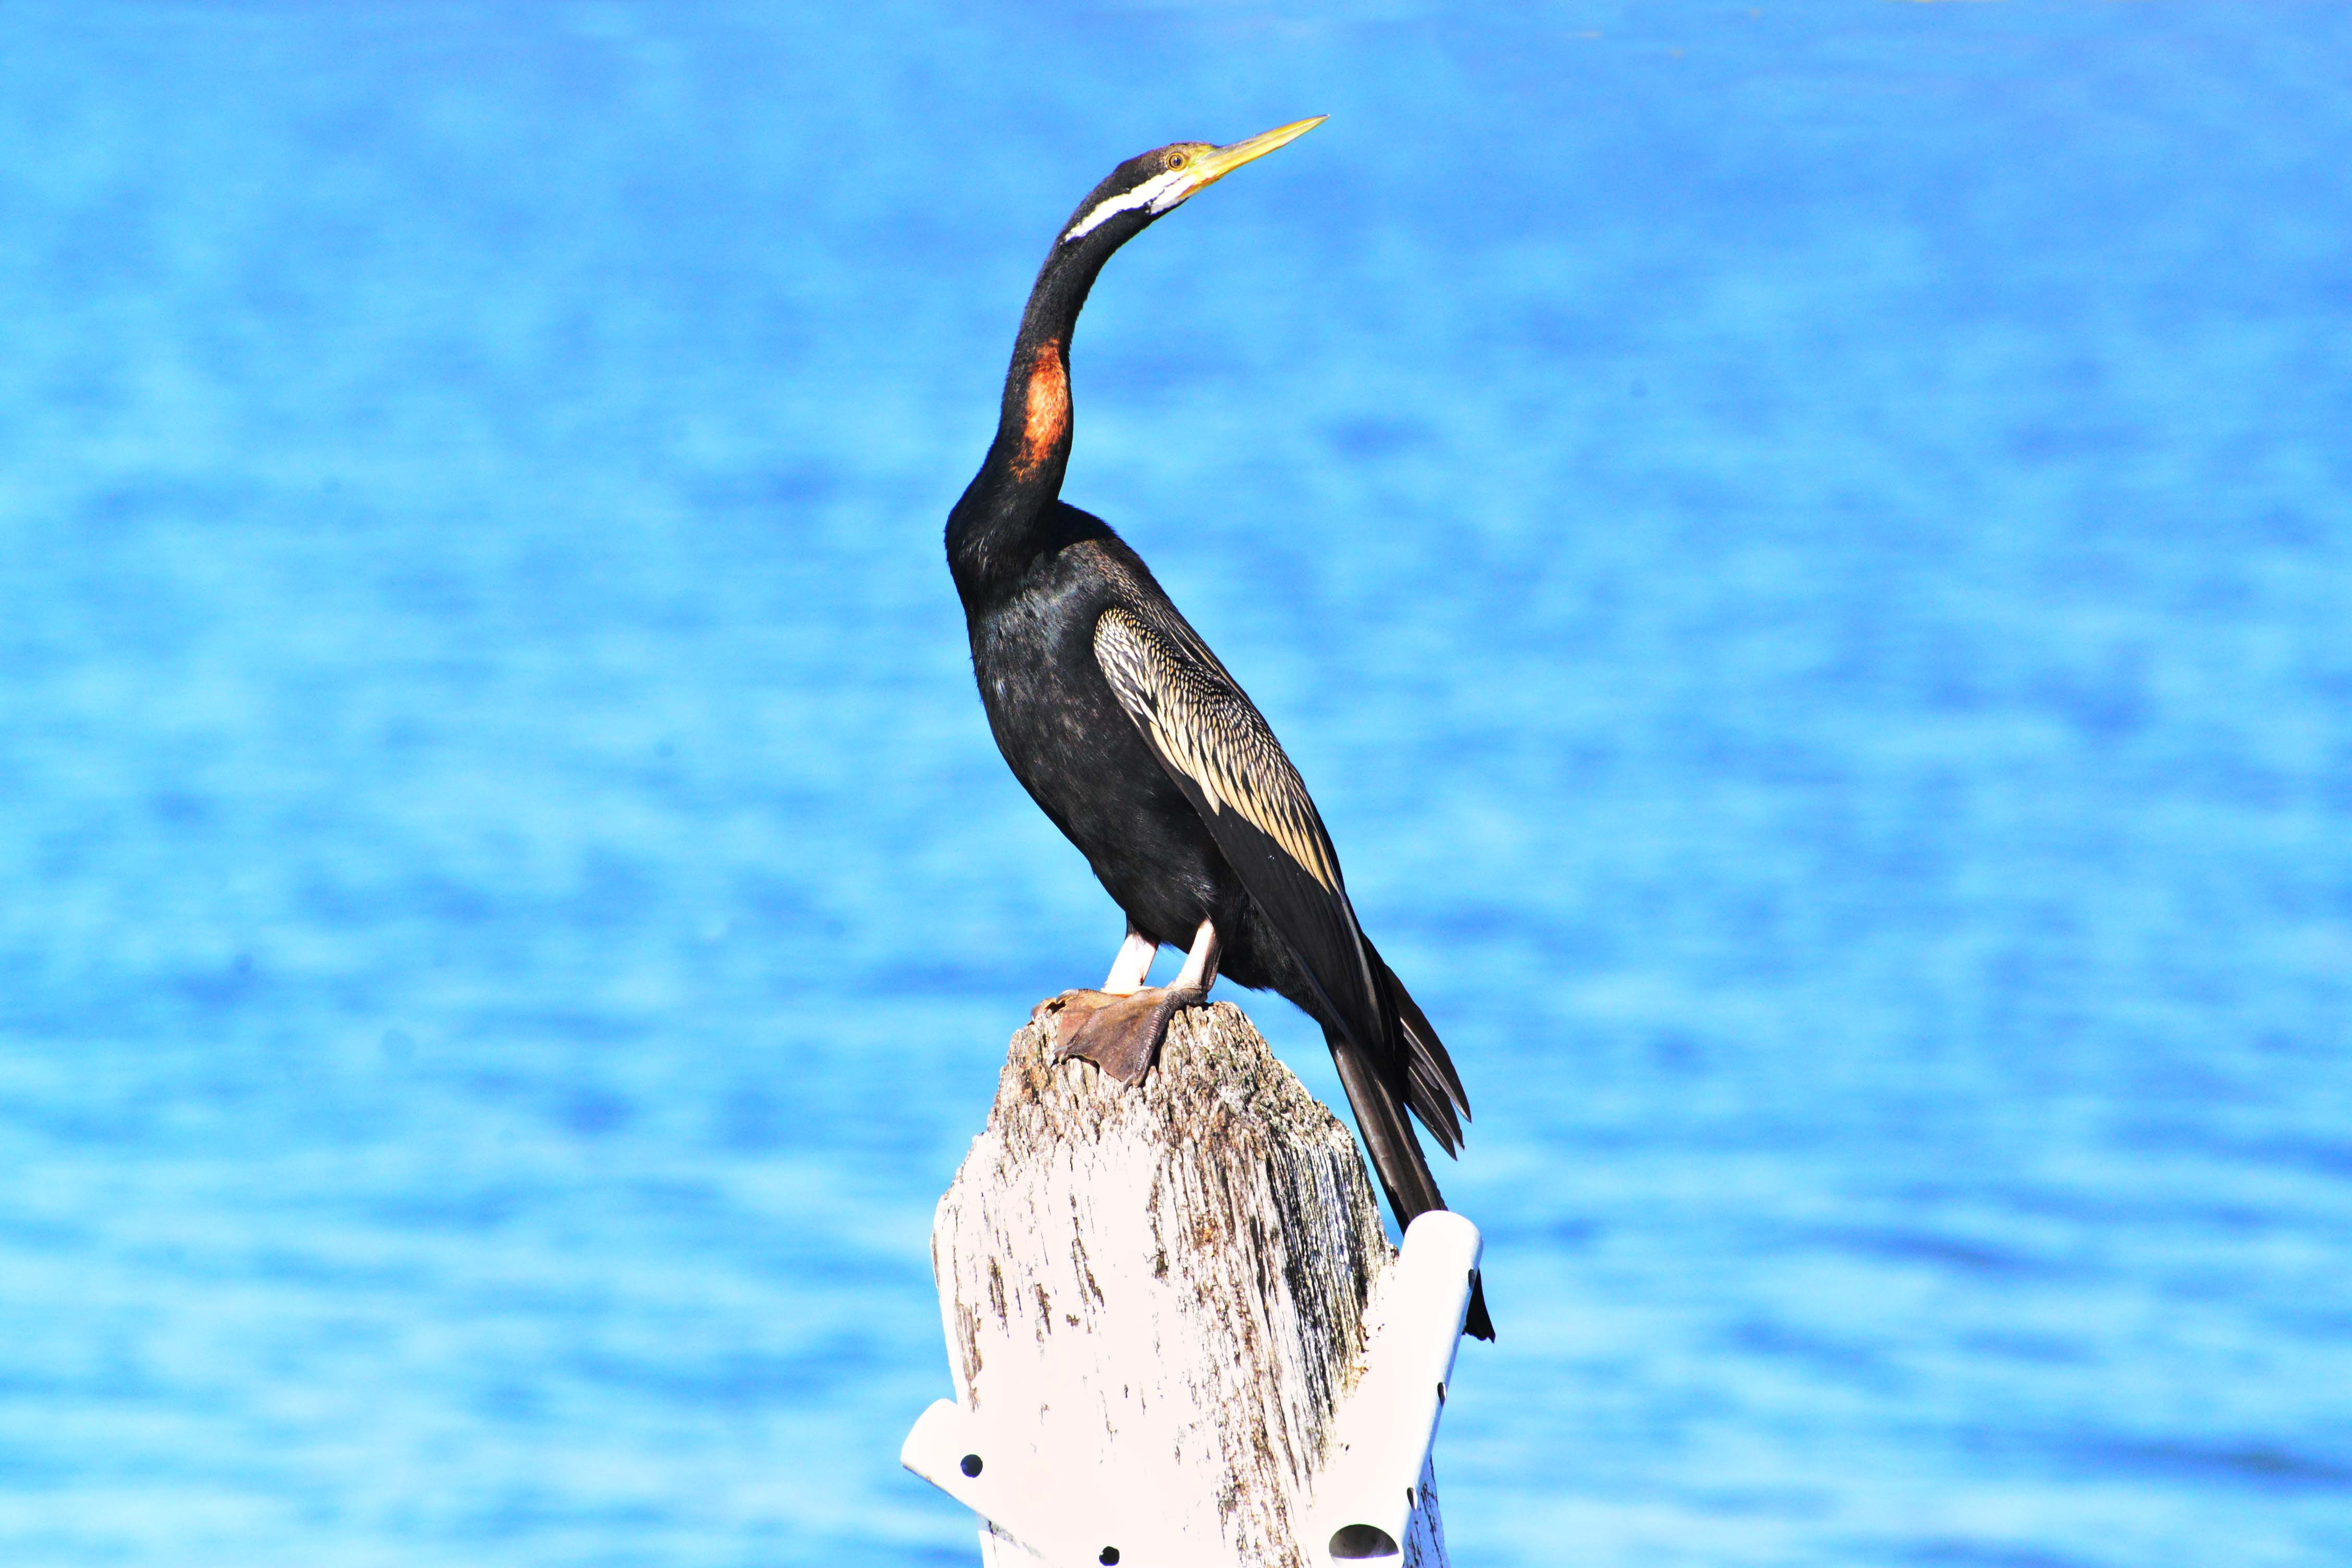
bird, wing, seabird, beak, avian, fauna, plumage, diver, aves, vertebrate, cormorant, hunter, anhinga, avifauna, darter, snakebird, snake bird